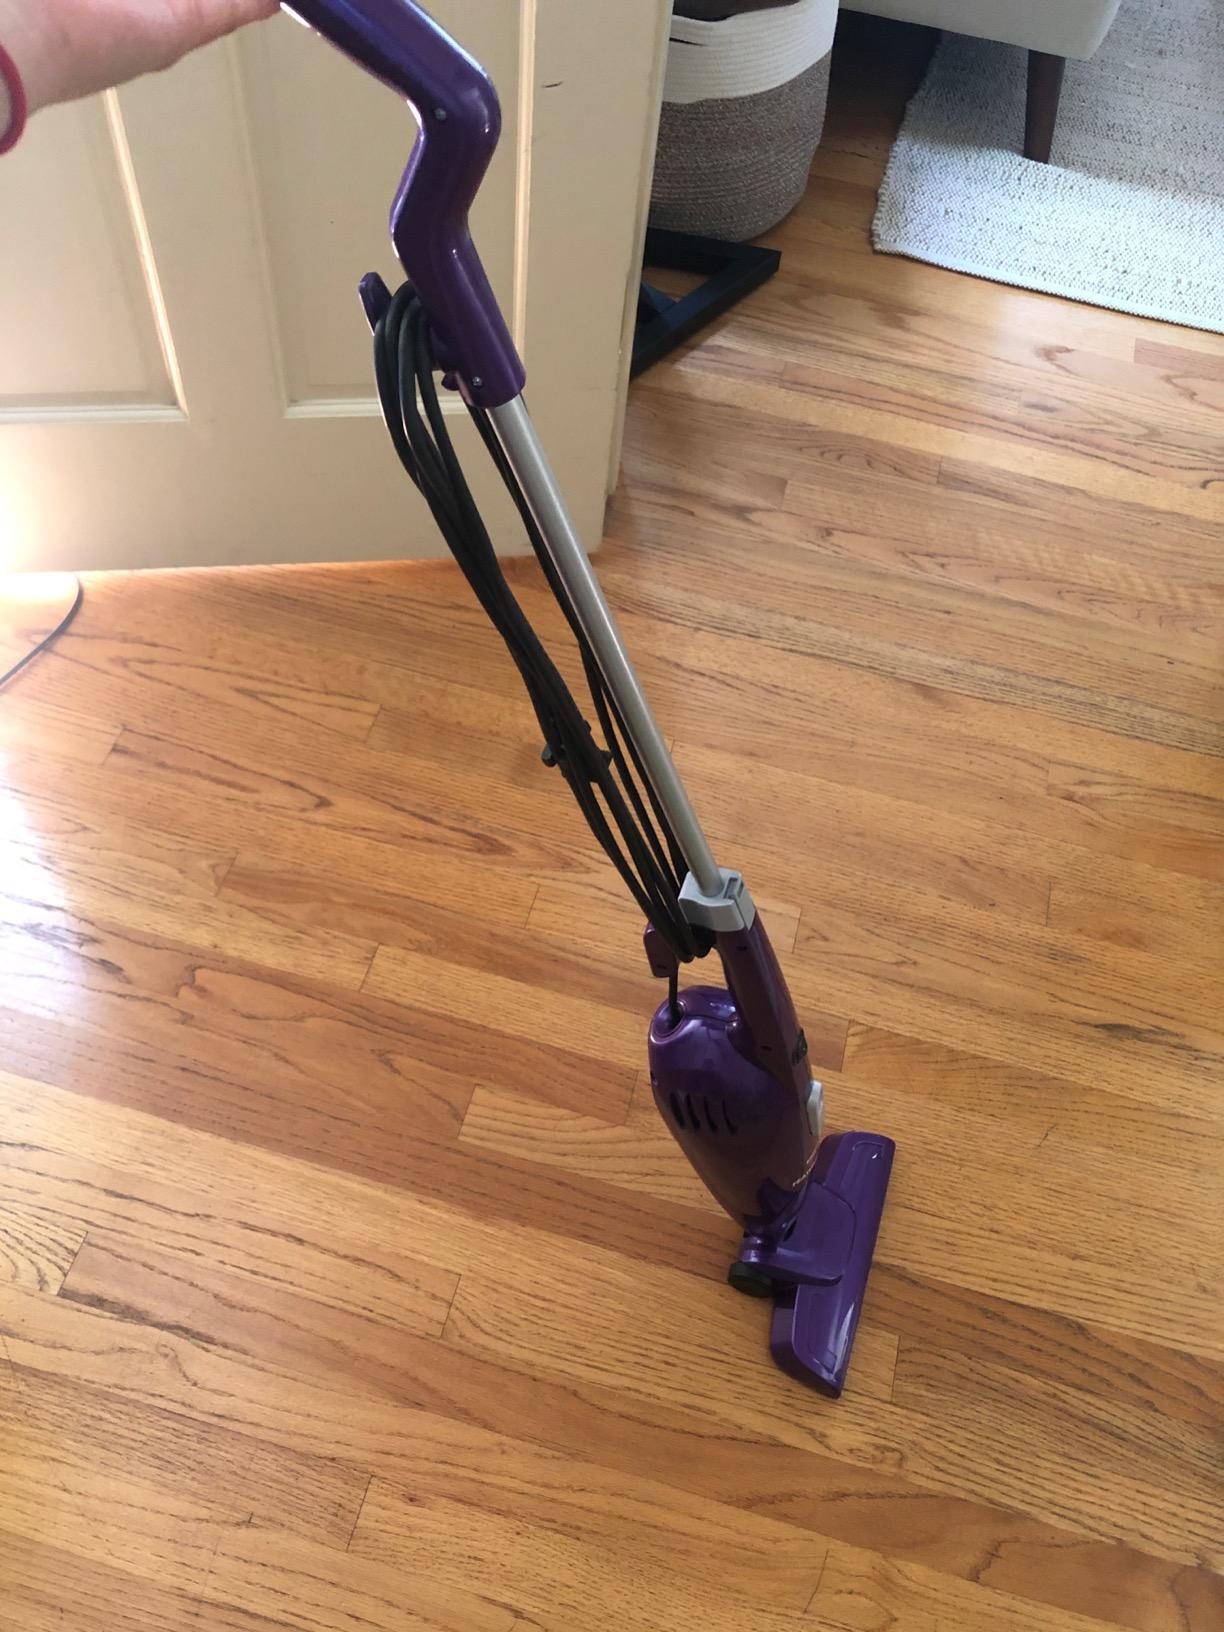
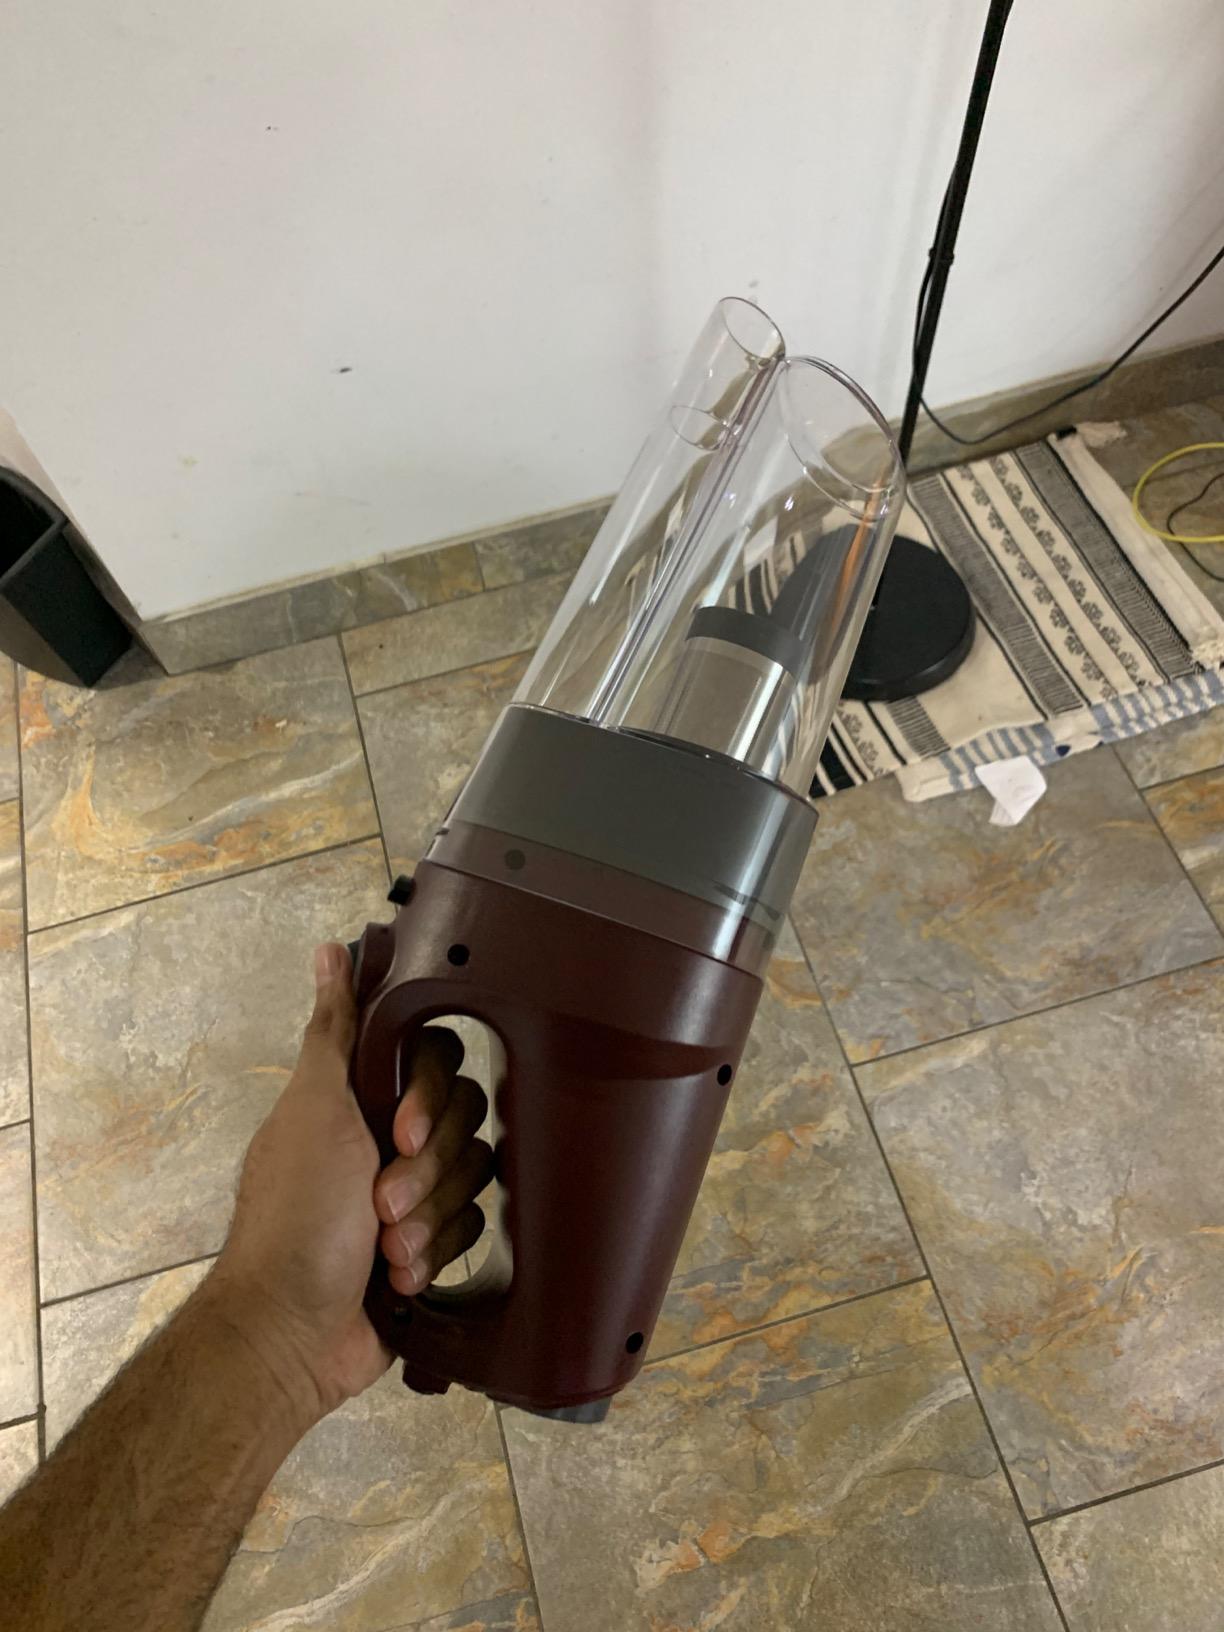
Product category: items_vacuum
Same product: no